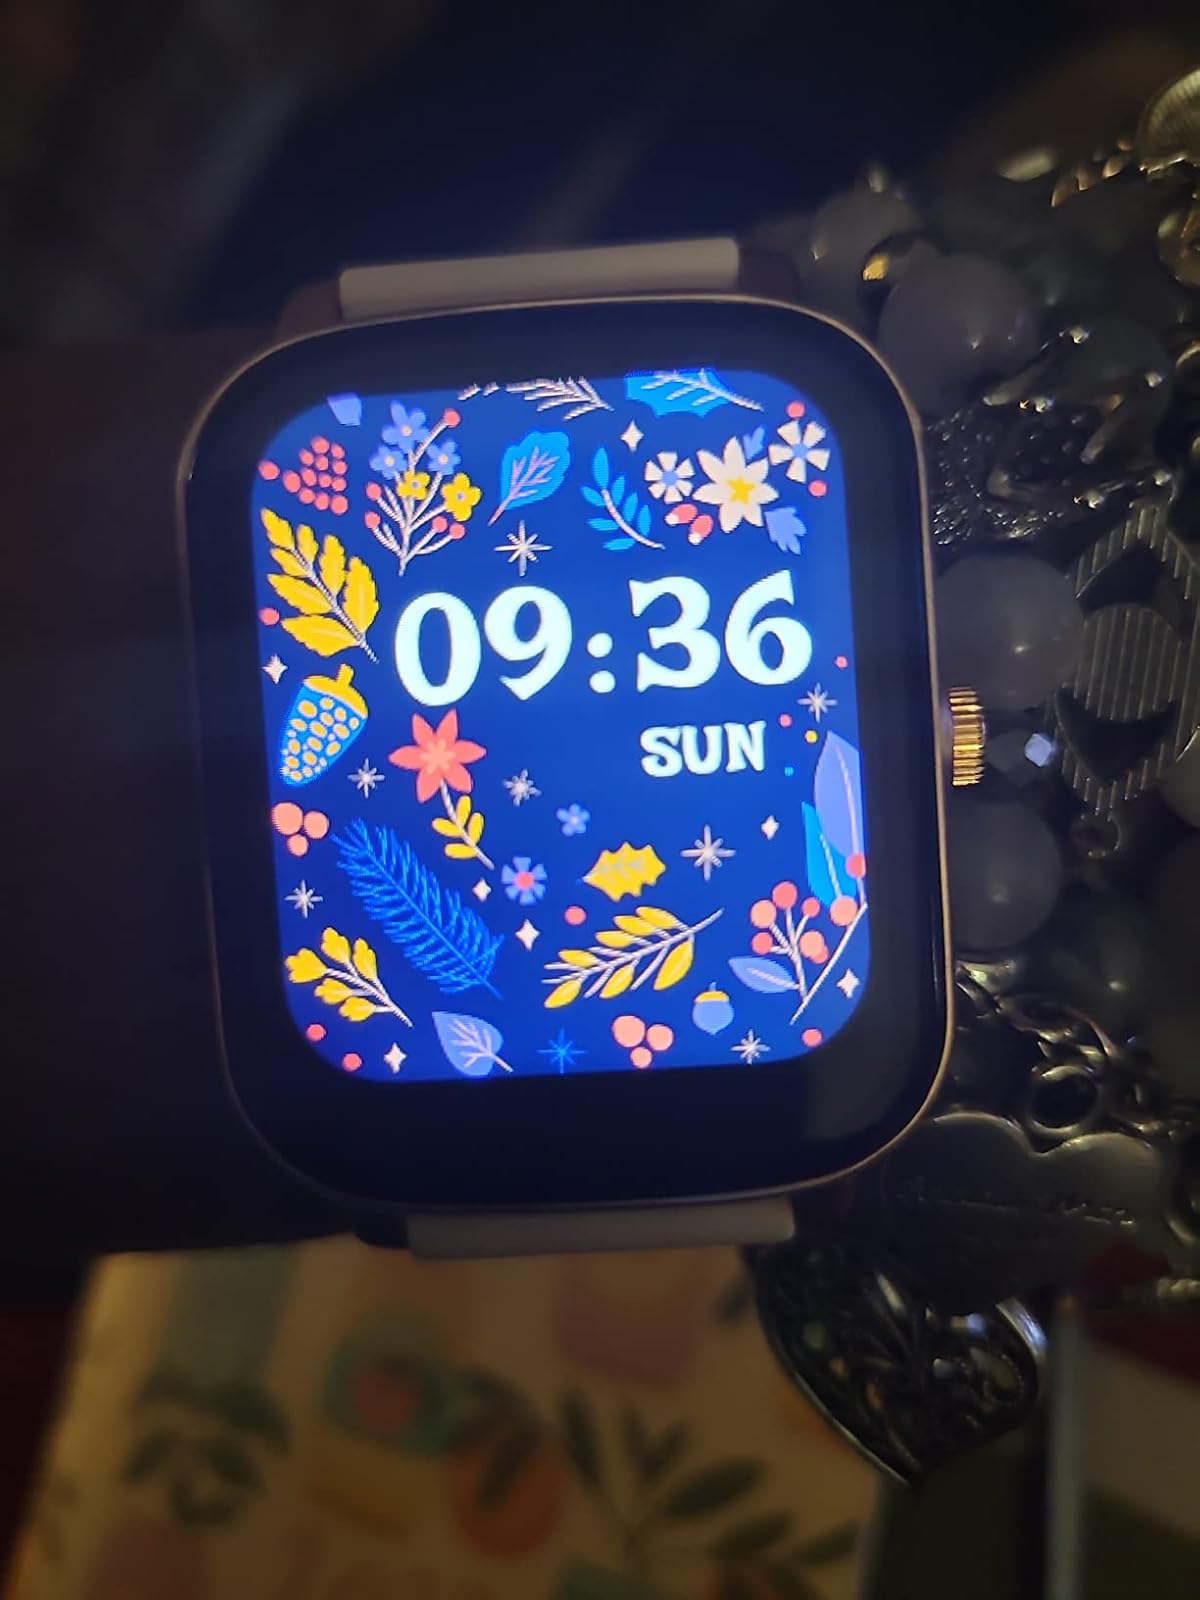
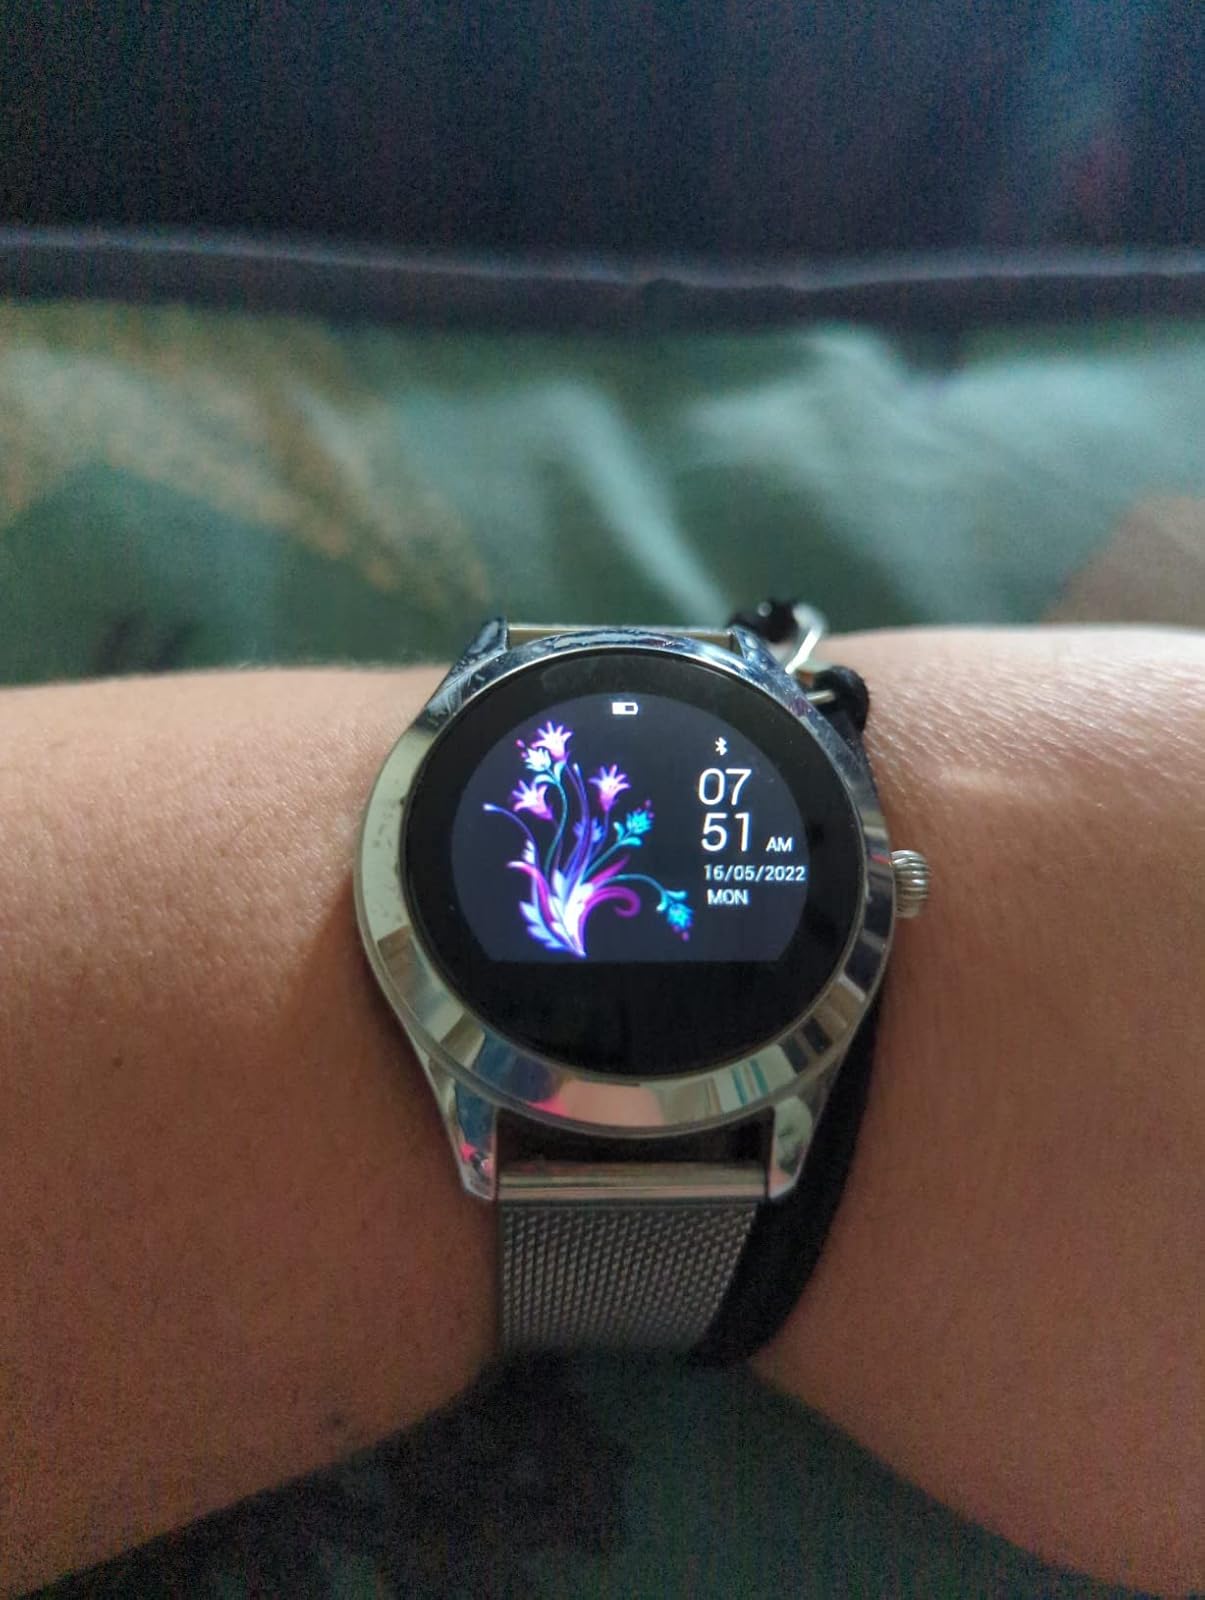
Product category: smartwatch
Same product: no